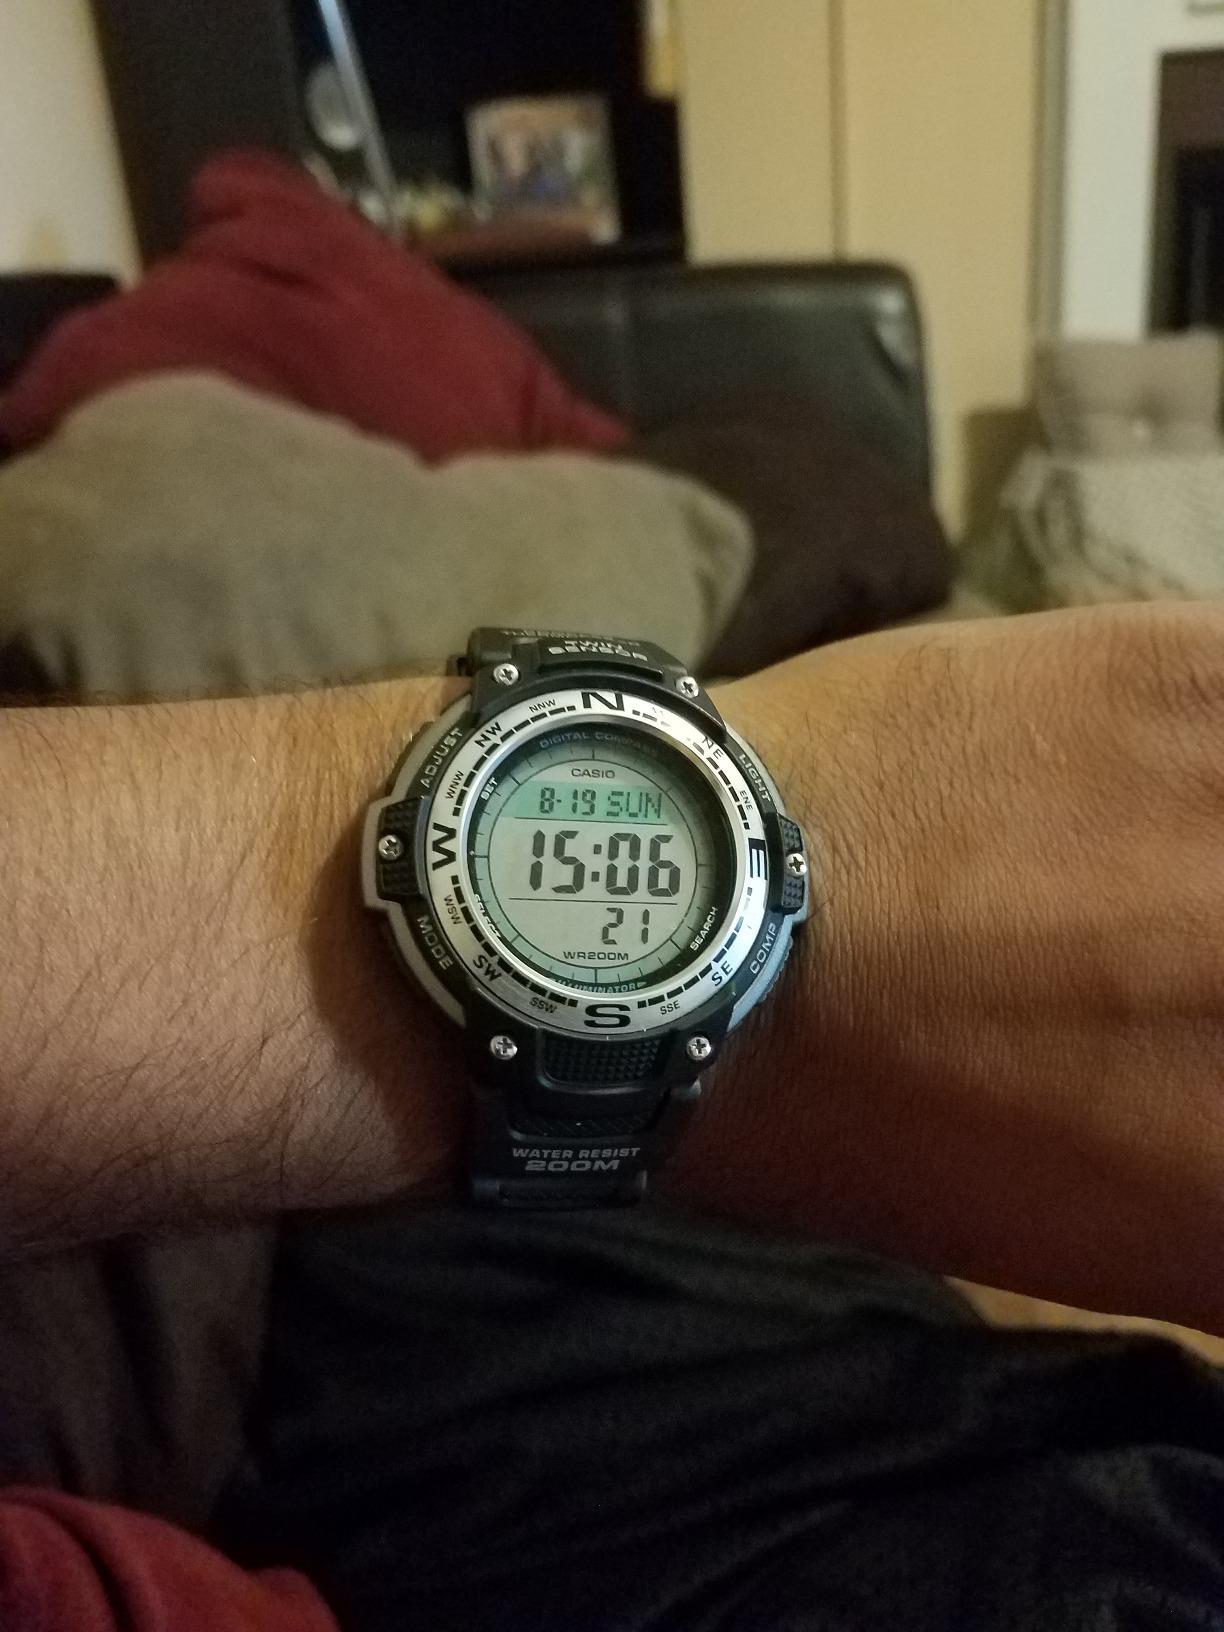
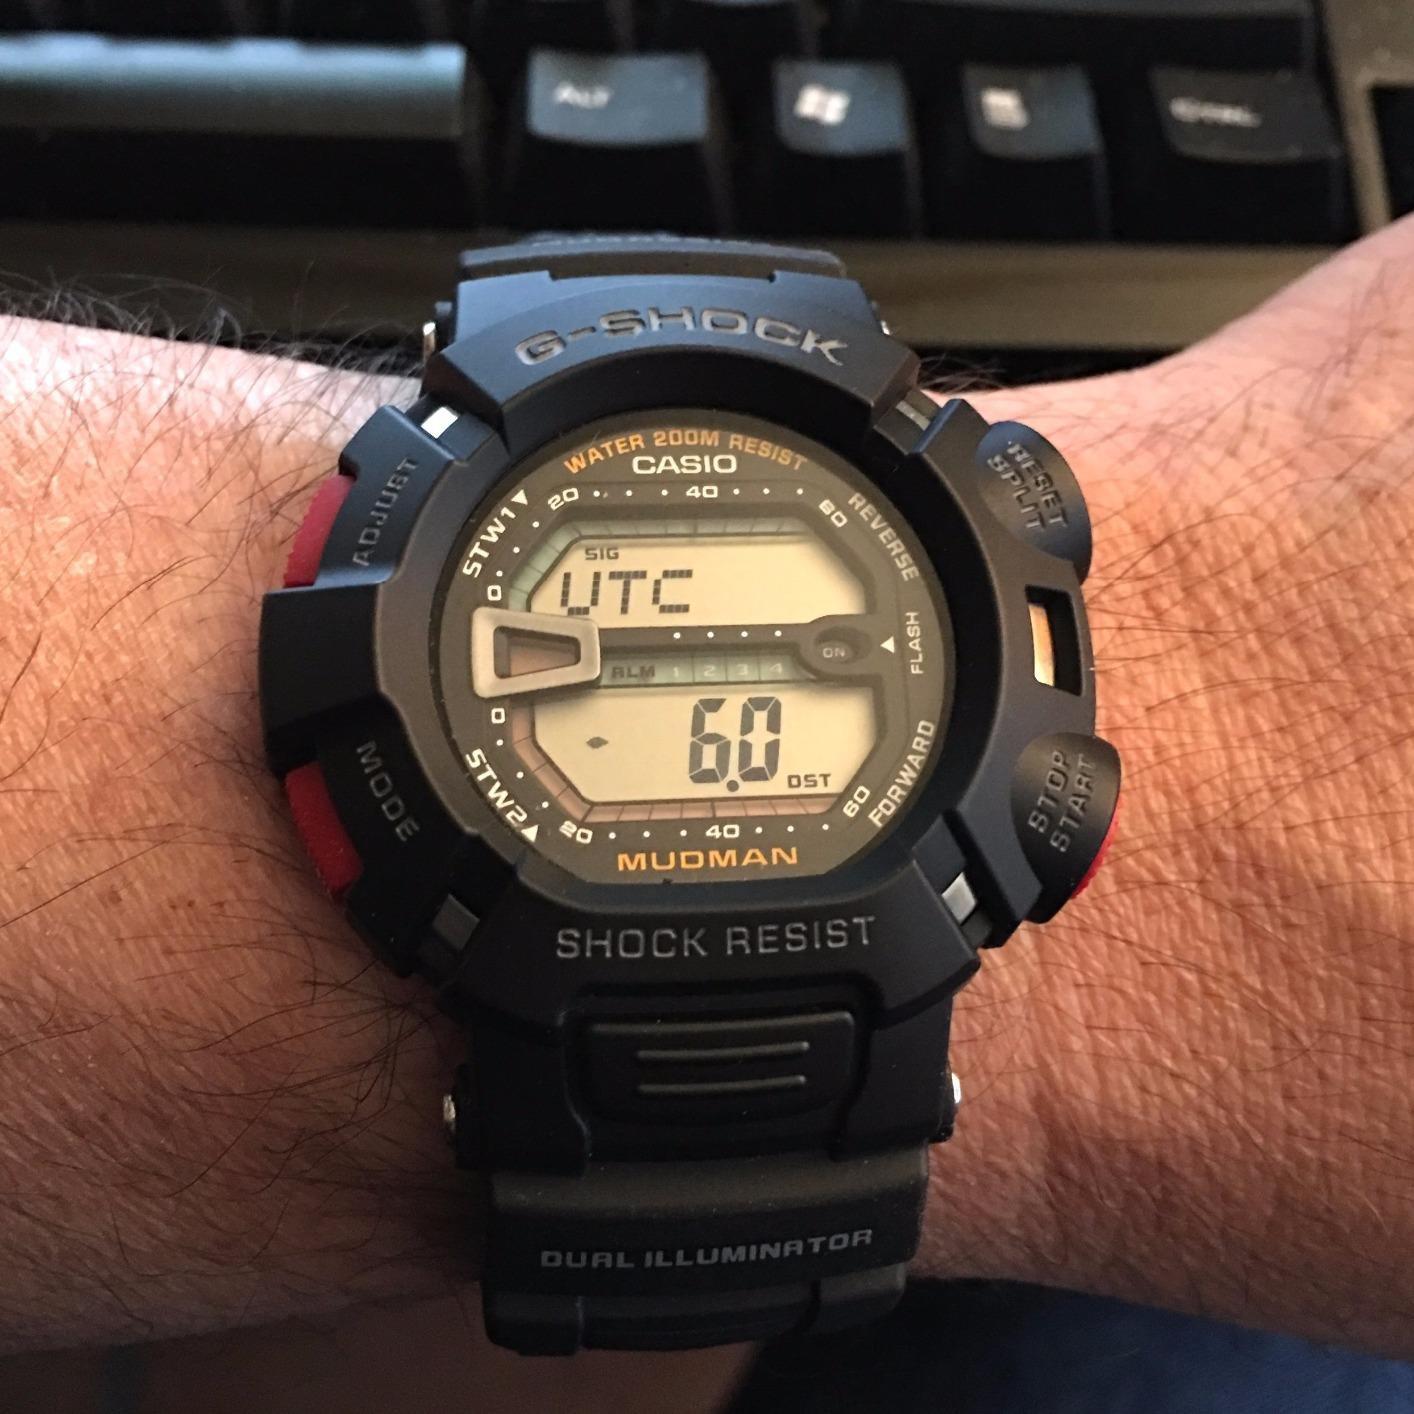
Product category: accessories_watch
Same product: no